Hull–Scarborough line

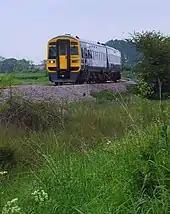
Northern Rail class 158 DMU near Leconfield (2008)

Bridlington station had been extended in 1873, and 1892, and in 1911–12 was extensively remodelled with the addition of new platforms and a station concourse and new offices. An additional building for refreshment rooms was added alongside the concourse in 1922–23. Structural problems with Driffield station's roof led it to being replaced with steel awnings in 1904; the roof at Beverley station was replaced with a single span design in 1908.